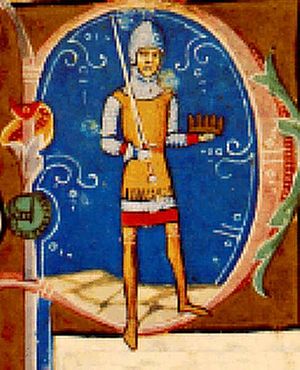
Peter 1. af Ungarn
Peter 1., også kaldet Peter Orseolo eller Peter Venetianeren, var konge af Ungarn fra 1038 til 1041 og igen fra 1044 til 1046. I årene derimellem regerede Sámuel Aba som konge.